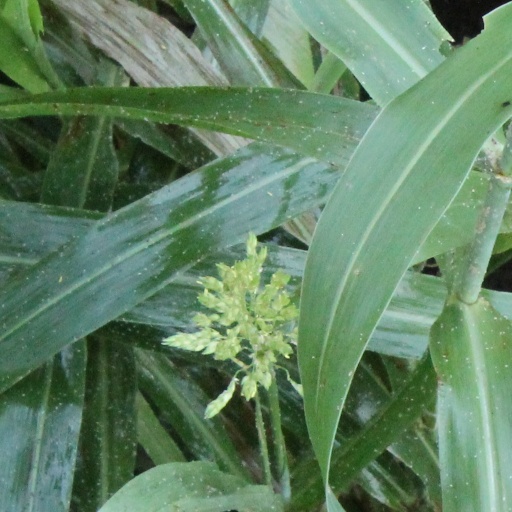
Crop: sorghum